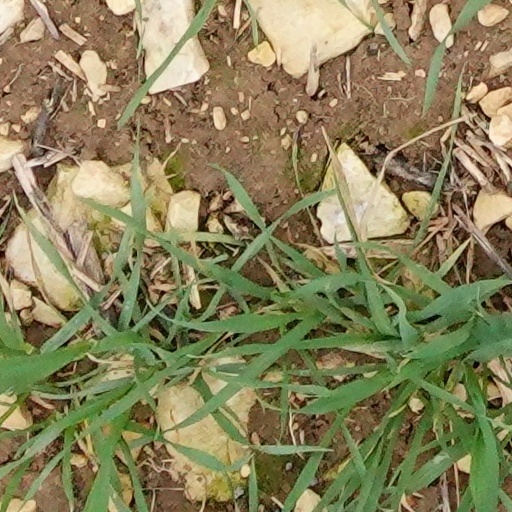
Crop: wheat